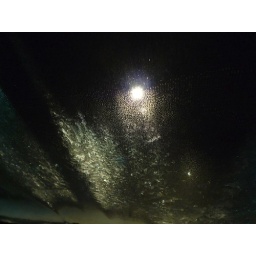
A bit abstract but I thought the street lamp outside created a nice effect in the ice on my windscreen